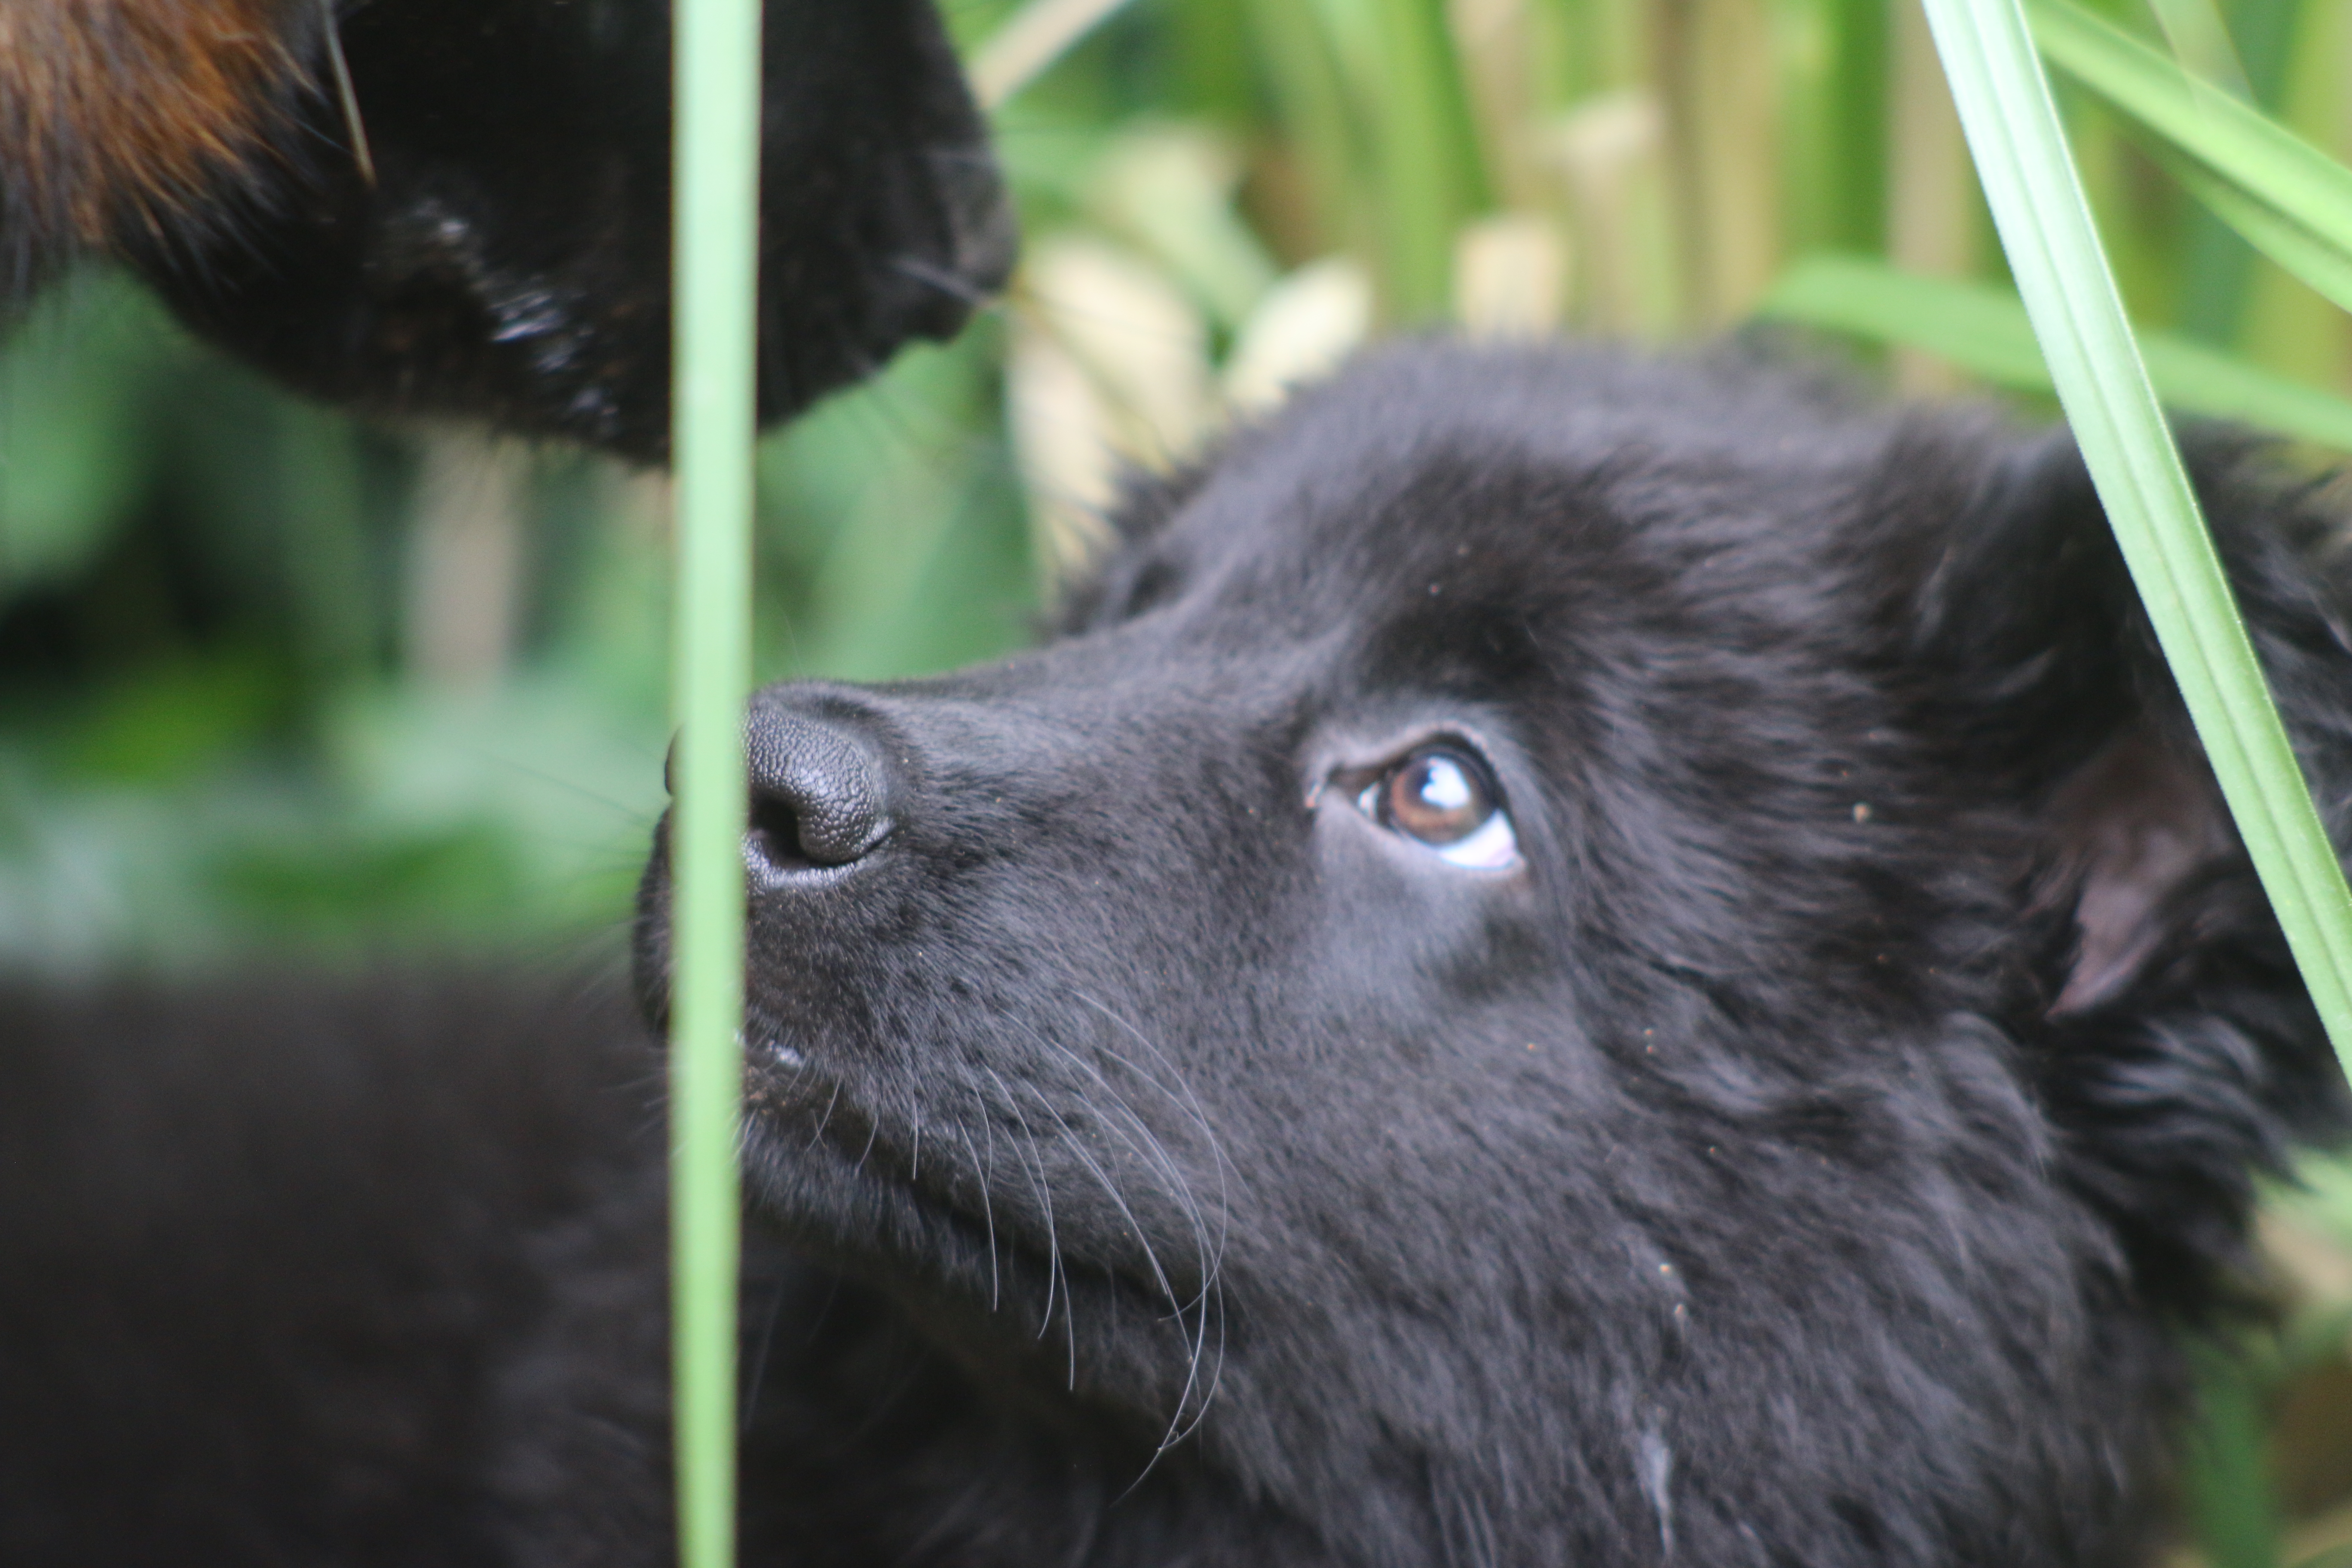
animals, dog breed, dog like mammal, dog, dog breed group, snout, puppy, grass, newfoundland, whiskers, schipperke, german spitz, eurasier